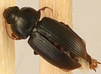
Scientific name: Discoderus parallelus
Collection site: Central Plains Experimental Range NEON (CPER), plot CPER_003